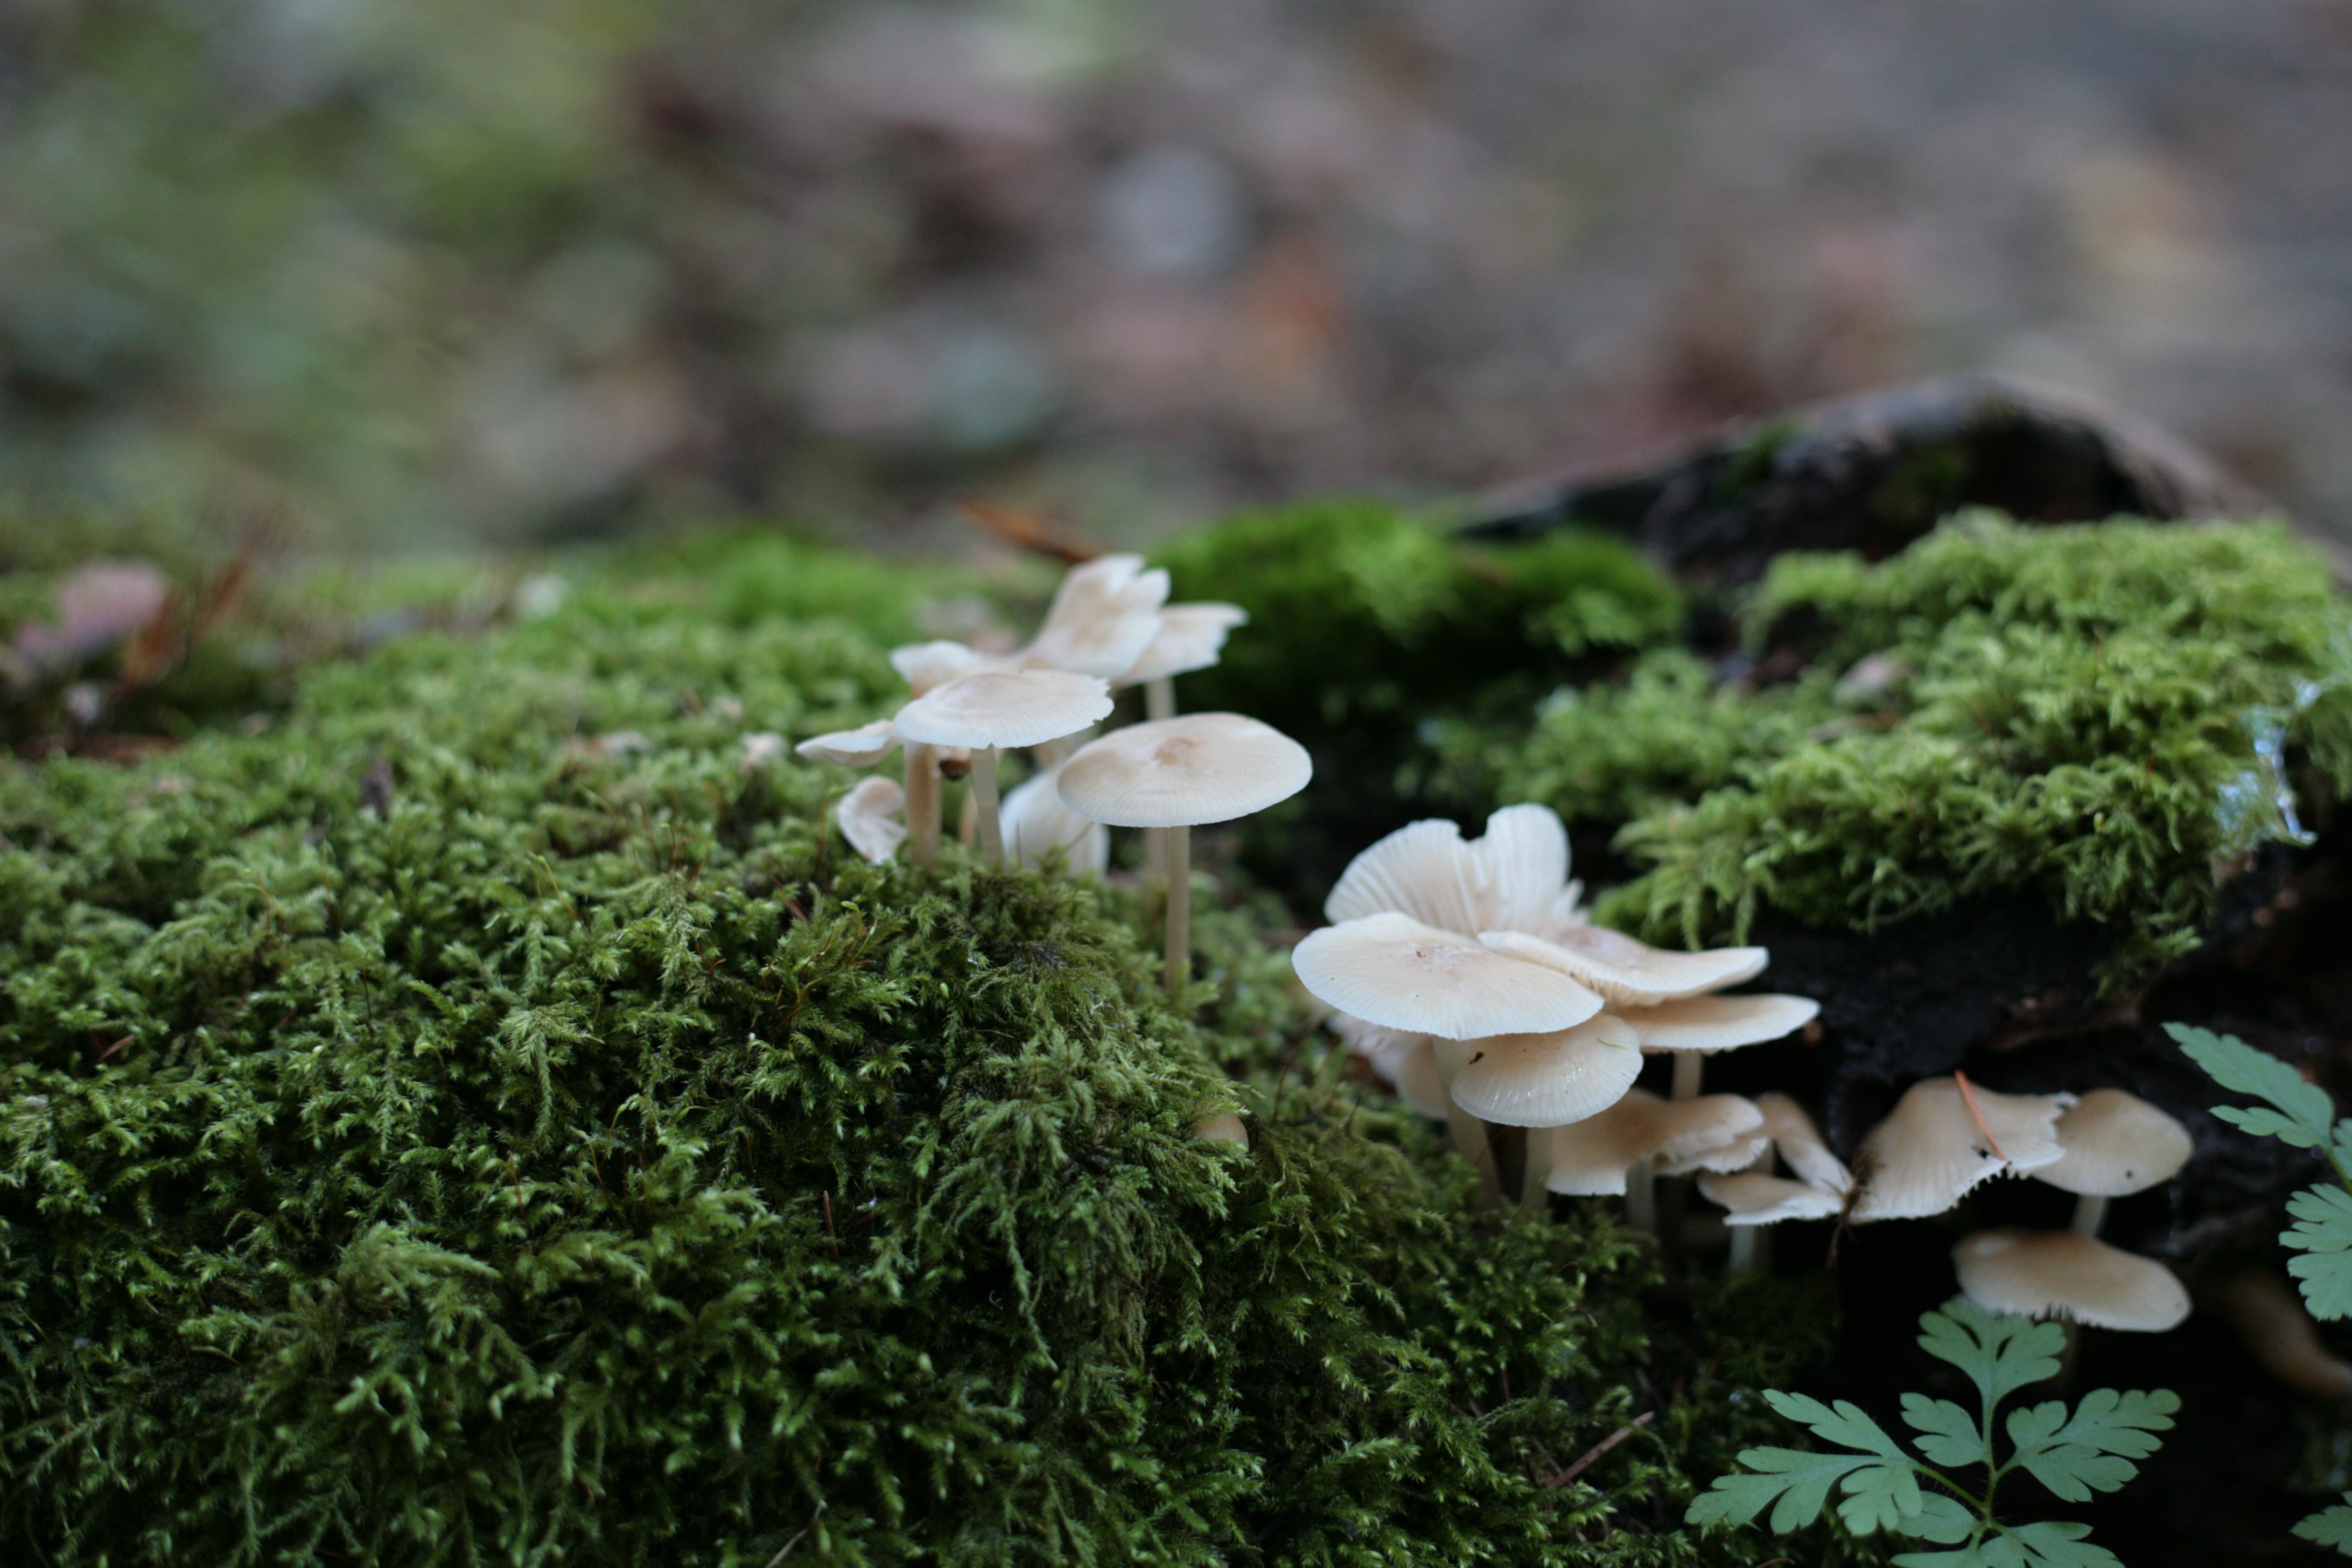
grass, plant, lawn, leaf, stump, flower, moss, green, soil, botany, mushroom, flora, fungus, fungi, mushrooms, woodland, non vascular land plant